Lorenzo Alier Cassi

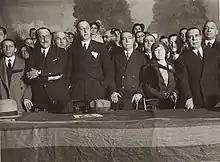
Carlist rally, Barcelona, 1930s

In the late 1900s Alier kept practicing as a Barcelona lawyer and specialized in canon law. He gained his name also as a theorist of jurisprudence; in 1909 he published "Manual jurídico-canónico, político-administrativo, civil y penal", a popular textbook and practical guidance intended for the Roman Catholic clergy. In the early 1910s he joined a large group of lawyers, including most distinguished academic professors, who co-edited "Enciclopedia Jurídica Española". The 30-volume publication was advertised as a compendium of “toda la legislación de España” until the date and was continued with additional appendices and update volumes for few years to come. Alier's scientific career was crowned in 1912, when in Madrid he obtained PhD in Derecho y Ciencias Sociales.